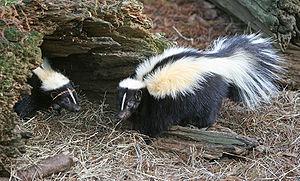
Skunks rayé ou mouffette (Mephitis mephitis)
La mouffette rayée est un mammifère omnivore de la famille des Mephitidae. Elle est l'une des dix espèces de mouffettes présentes en Amérique. Retrouvé presque partout en Amérique du Nord incluant 1e nord du Mexique, c’est l’un des mammifères les plus connus au Canada et aux États-Unis. La mouffette est aussi connue sous le nom de bête puante par les francophones du Canada.
La Tortue de Muhlenberg, parfois appelée et comme d'autres espèces « Tortue des marais », est une tortue semi-aquatique endémique de l'est des États-Unis. L'adulte pèse en moyenne 110 grammes. Sa peau et sa carapace sont généralement marron foncé, avec une marque orange caractéristique de chaque côté du cou. C'est une tortue diurne discrète, qui passe le plus clair de son temps enterrée dans la vase, et qui hiberne durant l'hiver. La Tortue de Muhlenberg est omnivore et consomme principalement de petits invertébrés. Le cycle de vie de cette espèce est plutôt long, et les femelles pondent 3 œufs en moyenne, une fois par an. Le jeune grandit assez rapidement, atteignant sa maturité sexuelle entre 4 et 10 ans. Les Tortues de Muhlenberg vivent en moyenne entre 20 et 30 ans à l'état sauvage. Depuis 1973, le zoo du Bronx élève des Tortues de Muhlenberg en captivité.
Les mouffettes ou moufettes, parfois appelées sconses, sont une famille de mammifères caniformes de l'ordre des carnivores. Leur alimentation est opportuniste, omnivores à tendance carnivore. Elles sont réputées pour leurs sécrétions de liquide malodorant en cas de menace.
Les Carnivores sont un ordre de mammifères placentaires du super-ordre des Laurasiathériens. Ils se distinguent par une mâchoire et une denture qui leur permet de chasser et de manger d'autres animaux. Une des synapomorphies qui caractérisent les Carnivores est la présence d'une carnassière. Les canines sont transformées en crocs. Leur cerveau est de type gyrencéphale.